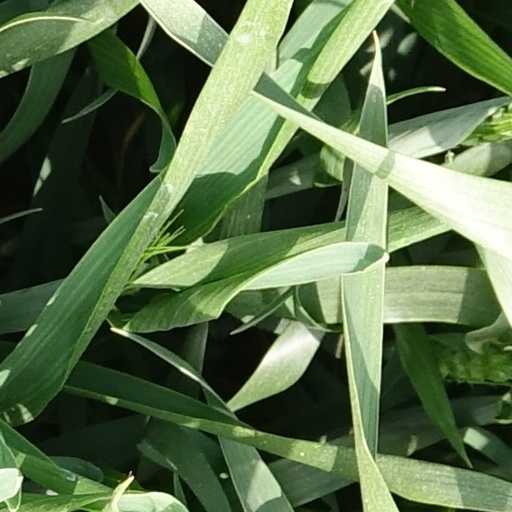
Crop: wheat